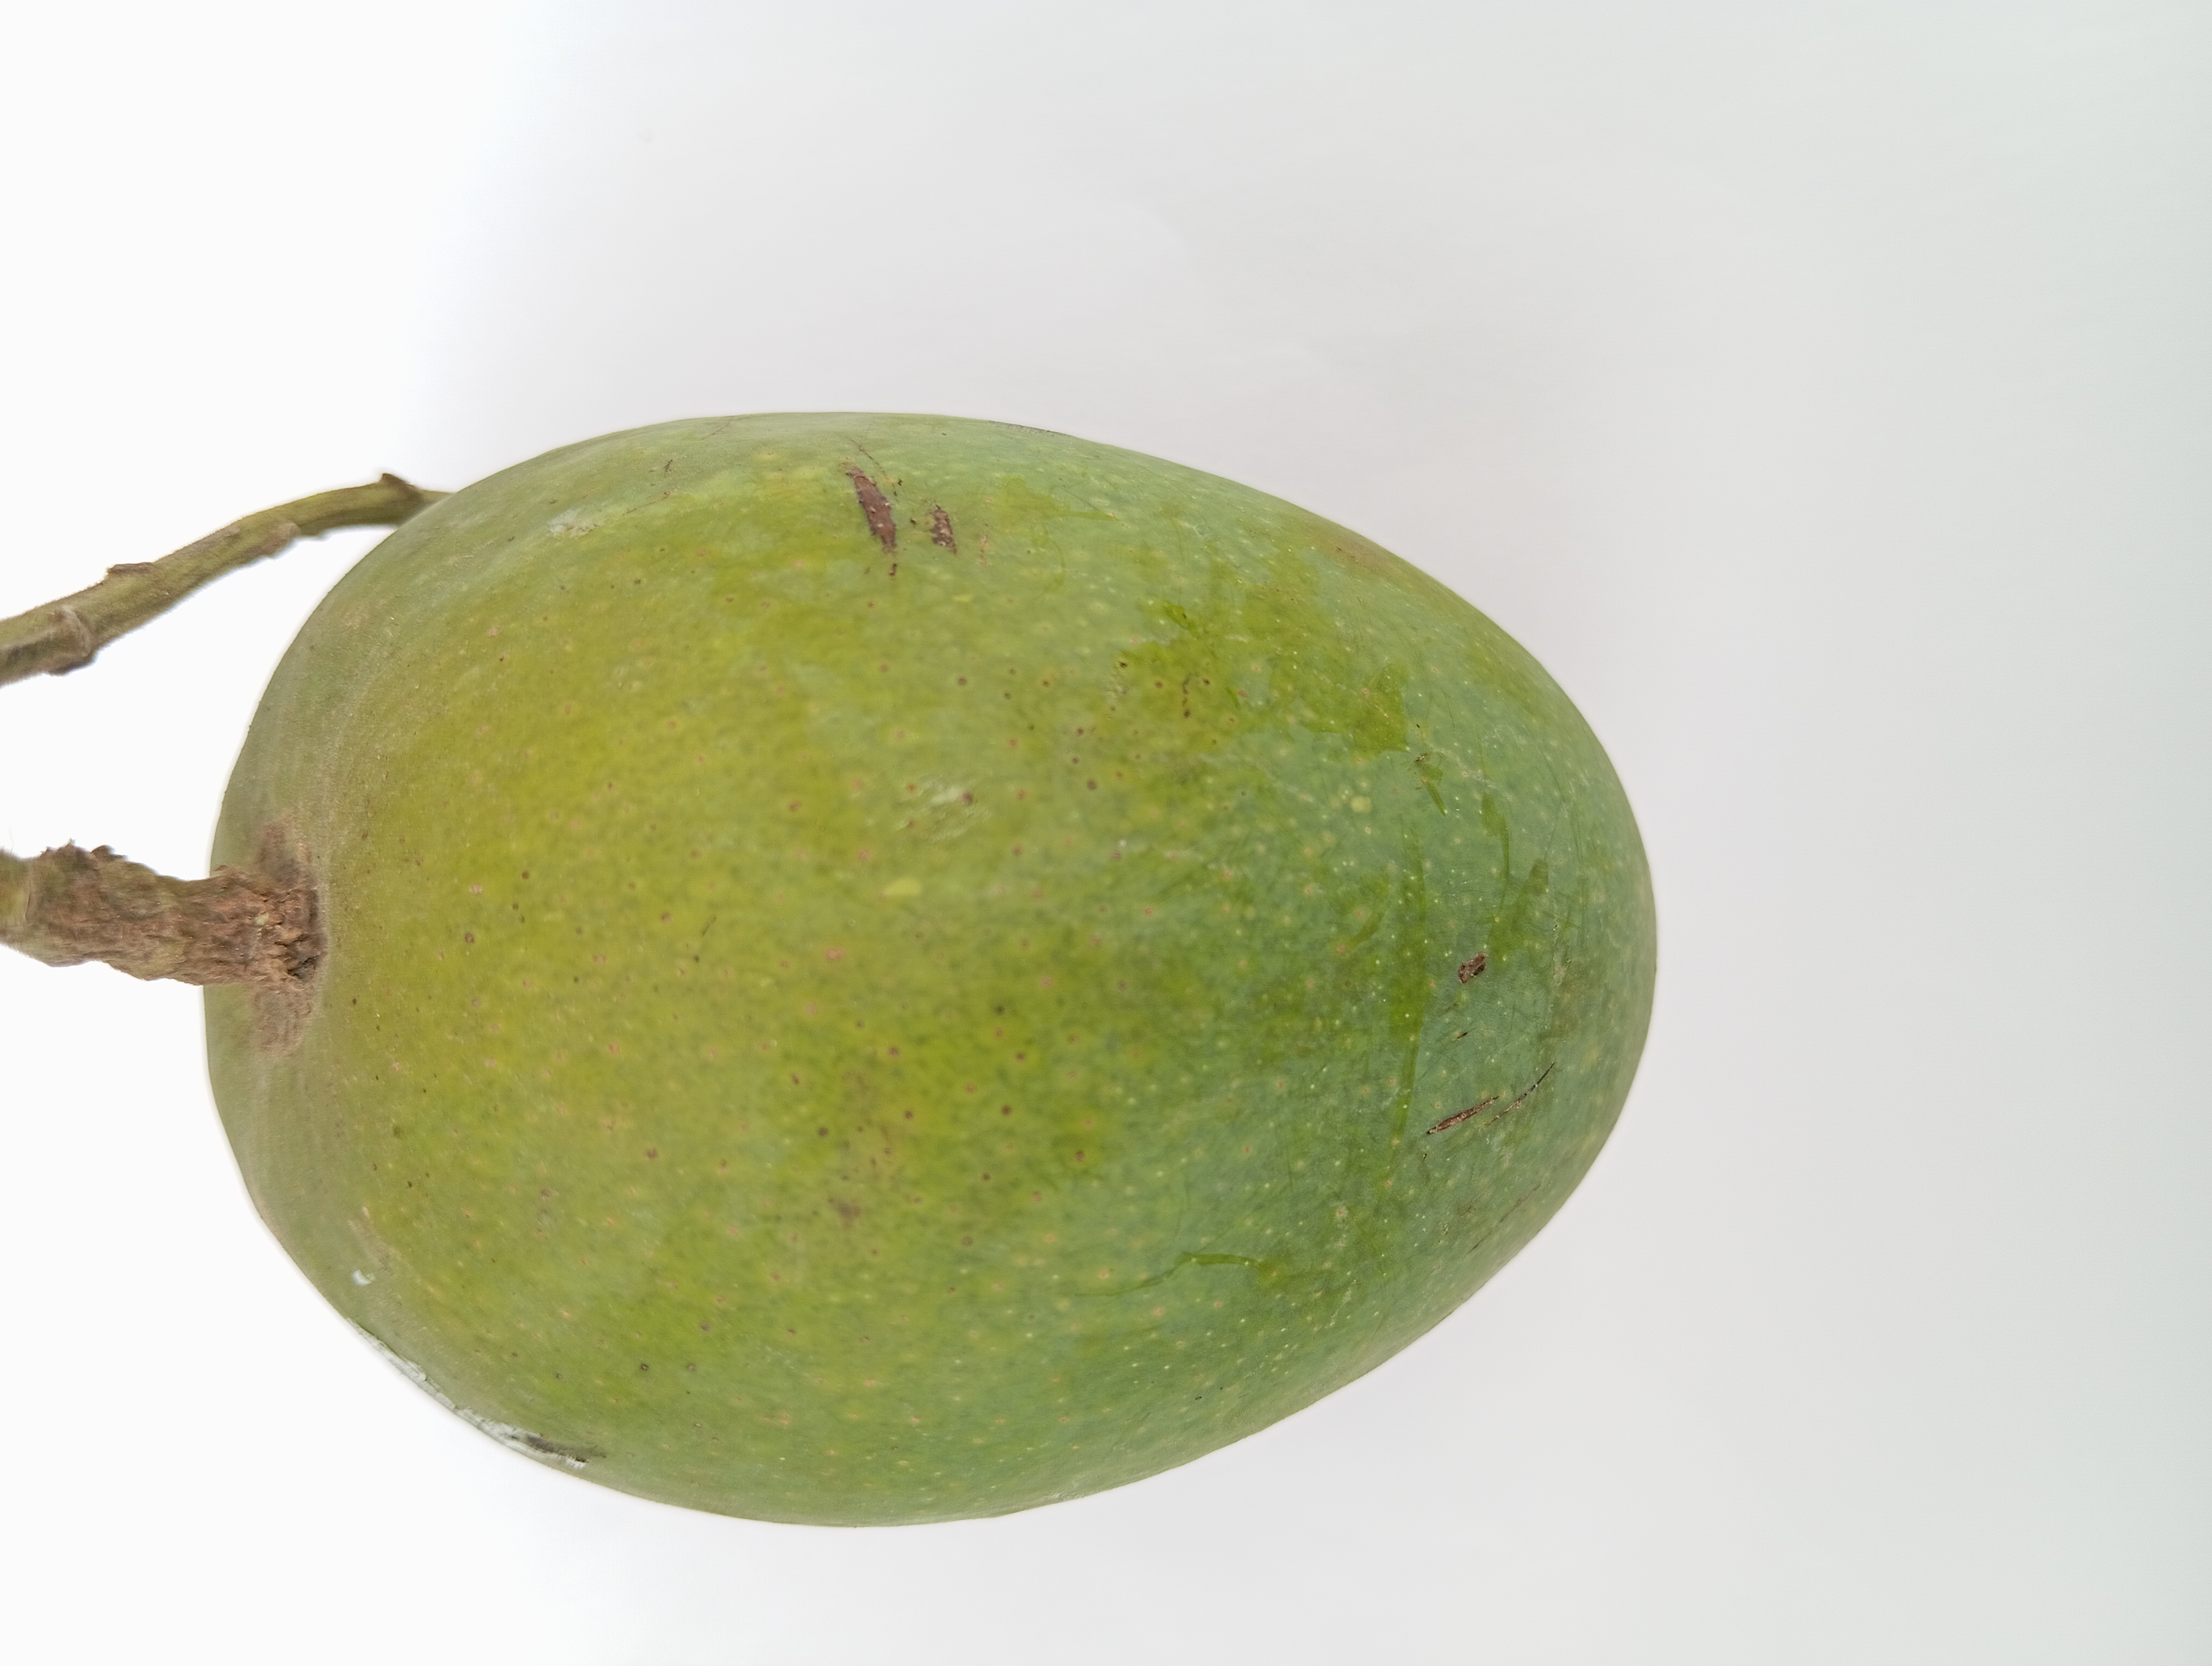
Mango variety: Himsagar